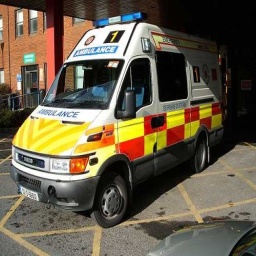
Label: ambulance